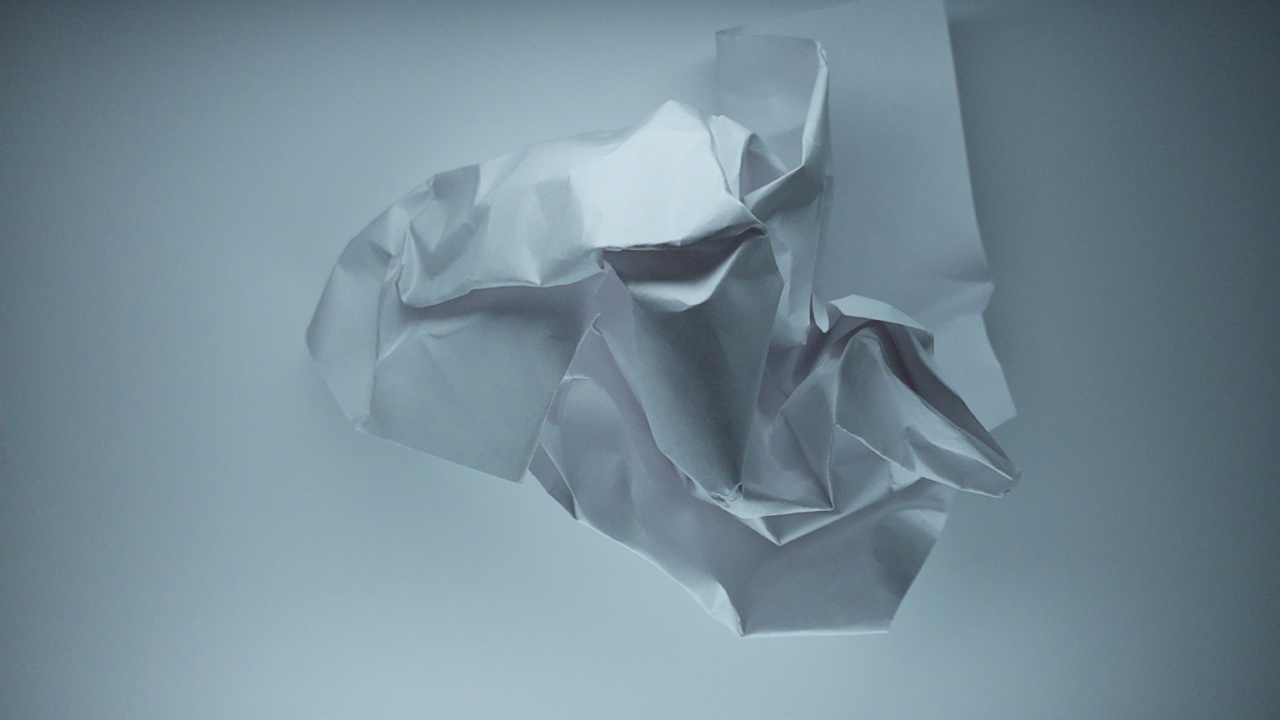
Label: recycle